Devil's Pulpit, Gloucestershire

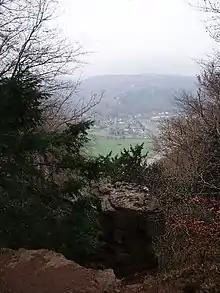
The Devil's Pulpit

The Devil's Pulpit is a rocky limestone outcrop and scenic viewpoint in the Forest of Dean District of Gloucestershire, England, within the Wye Valley Area of Outstanding Natural Beauty. It is known for its views across the River Wye to Tintern Abbey, which stands on the opposite bank in Monmouthshire, Wales.